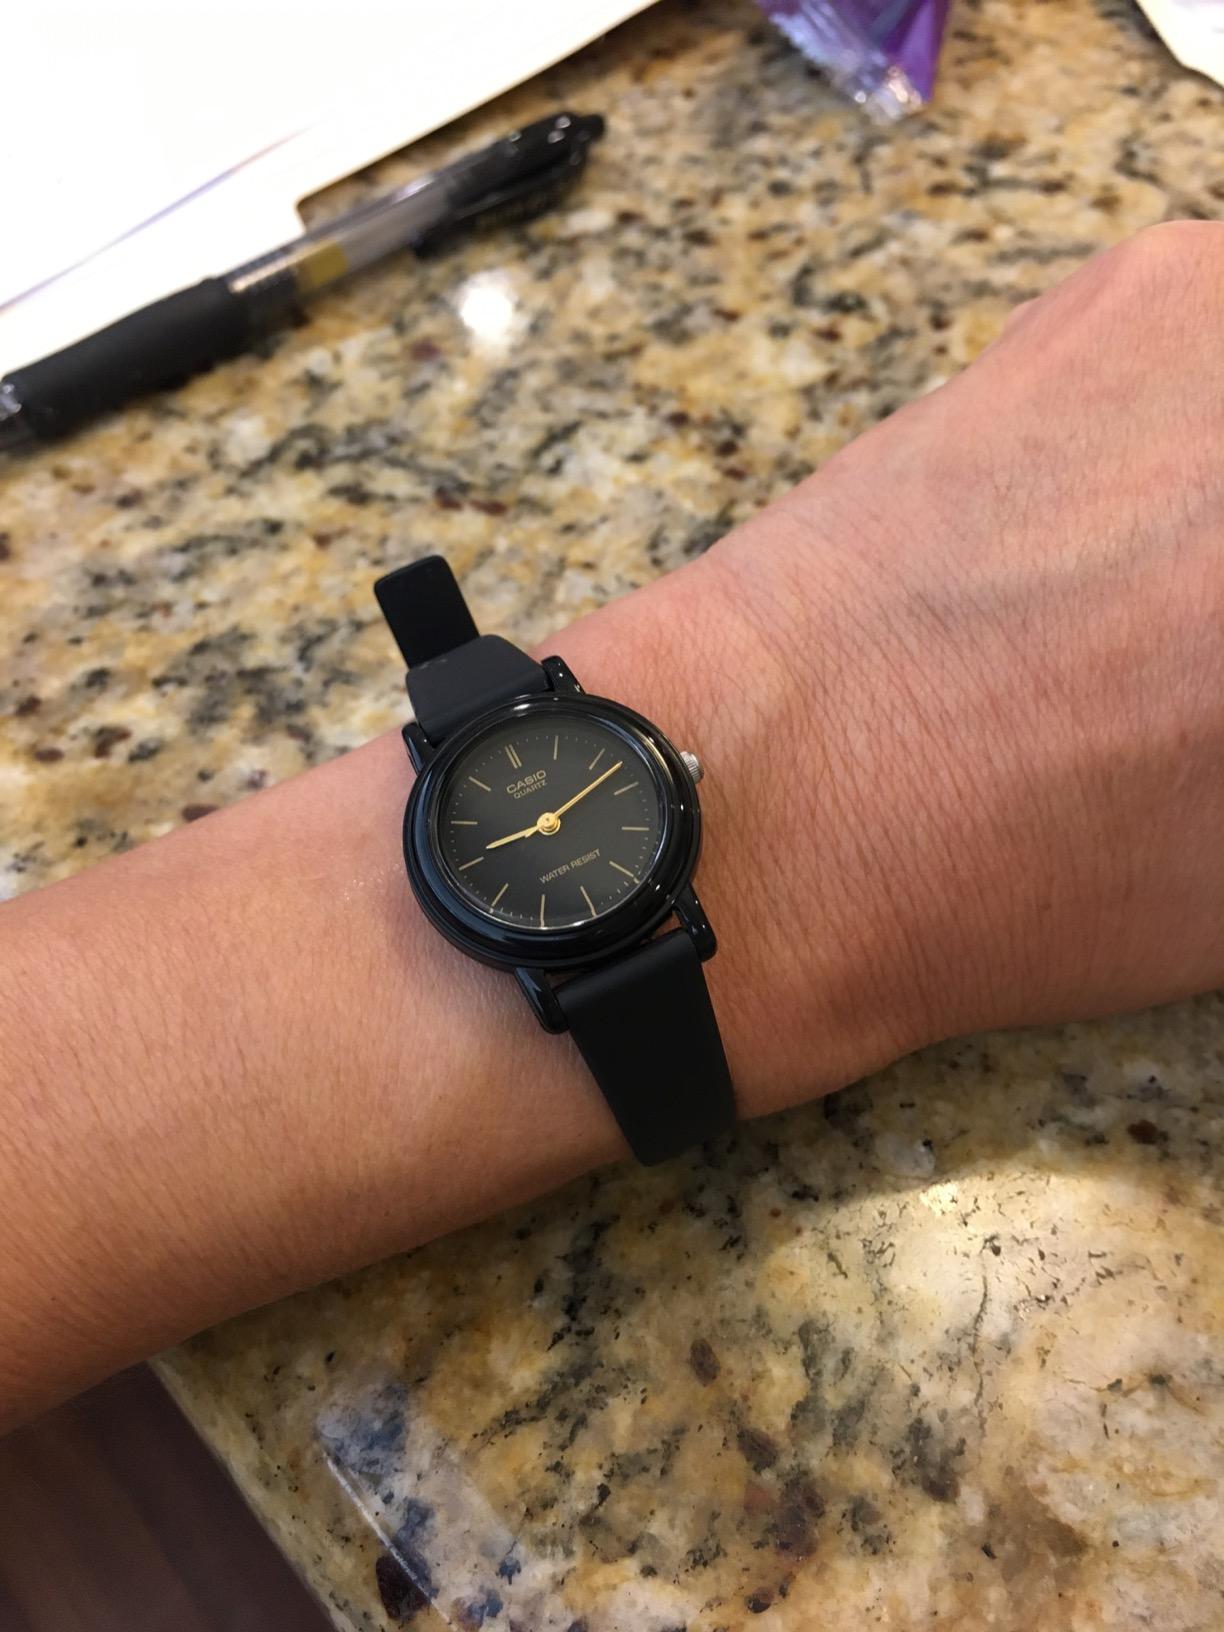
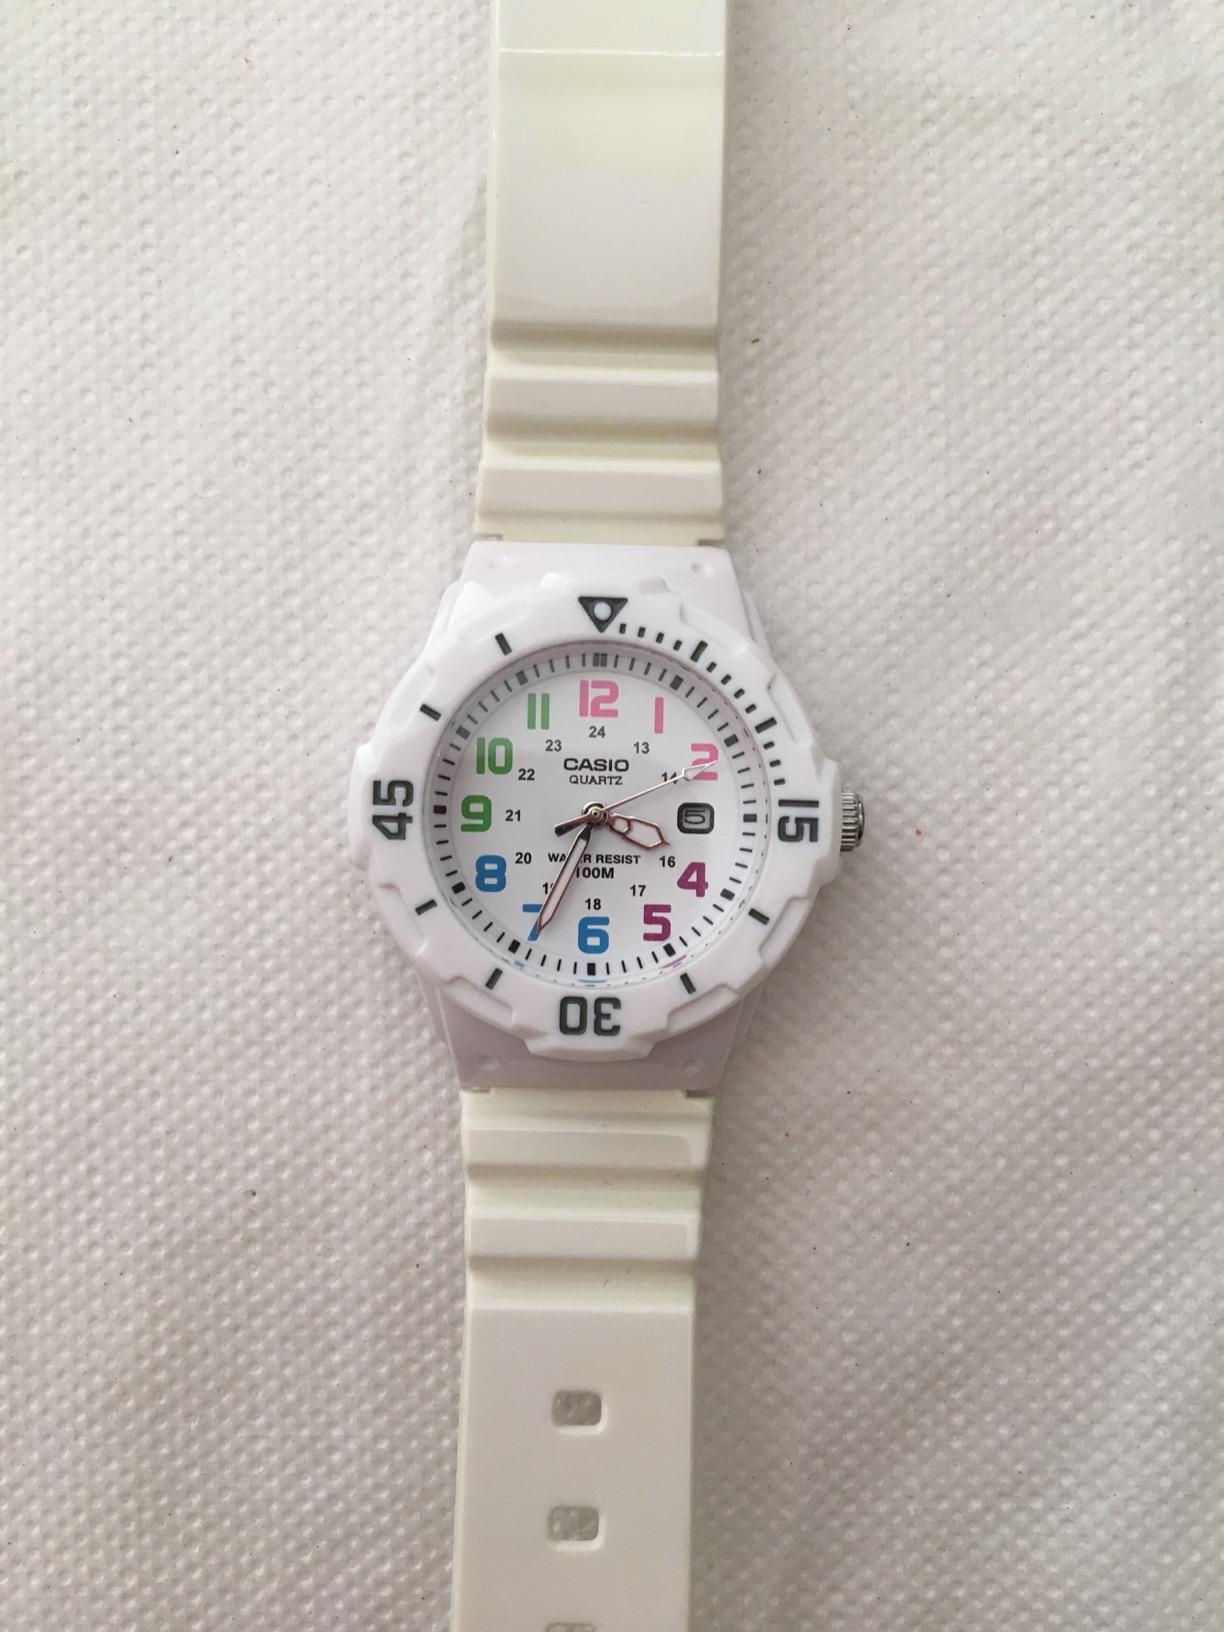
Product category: accessories_watch
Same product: no